Beto O'Rourke

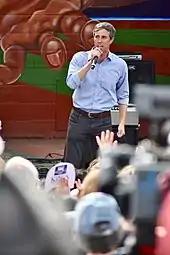
Beto O'Rourke during a rally in Austin, Texas, November 2018

O'Rourke's campaign received significant national attention for its ability to draw large crowds and extensive use of social media. He ran his campaign without professional pollsters or consultants, and relied on volunteers with no experience running a political campaign. His campaign employed the use of mass text messages. According to the 2018 third-quarter report from the FEC, his campaign spent 7.3 million on digital advertising alone (in contrast with Cruz's $251,000). His first ad was filmed on an iPhone.